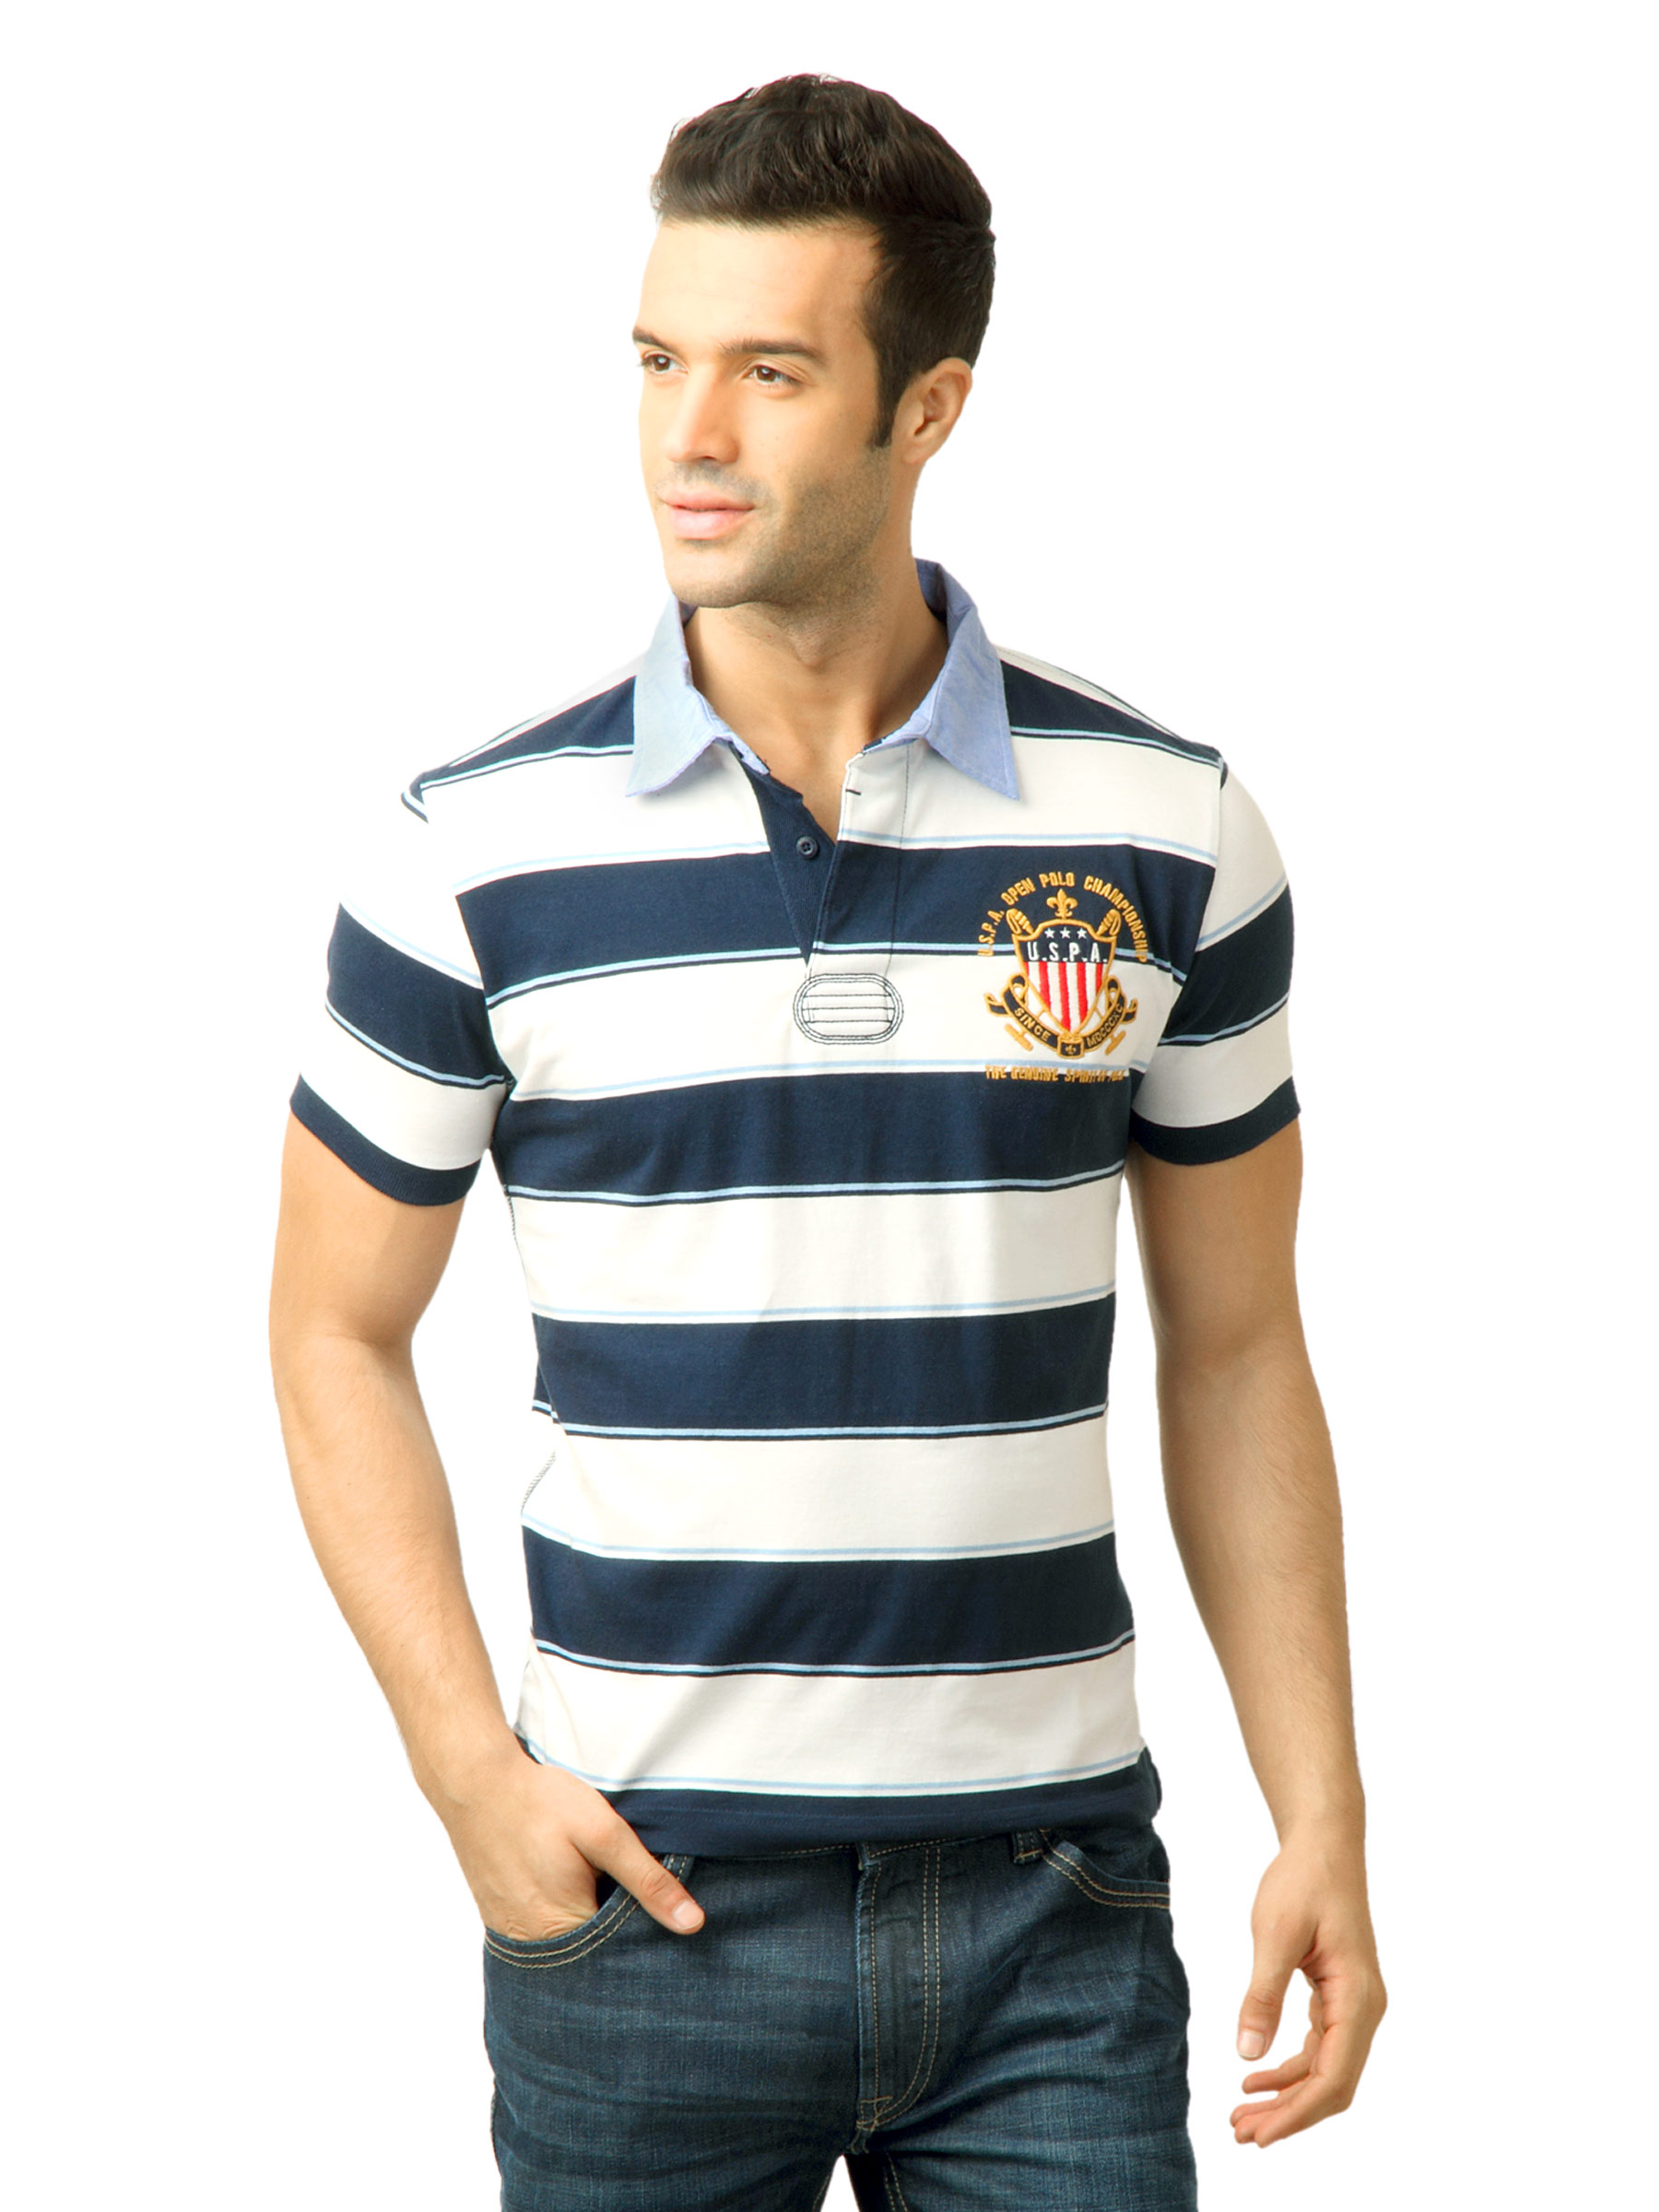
U.S. Polo Assn. Men Stripes Navy Blue  Polo Tshirt
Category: Apparel / Topwear / Tshirts
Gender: Men
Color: Navy Blue
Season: Fall 2011
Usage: Casual